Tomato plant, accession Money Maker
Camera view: bottom (45 deg); turntable rotation: 330 degrees
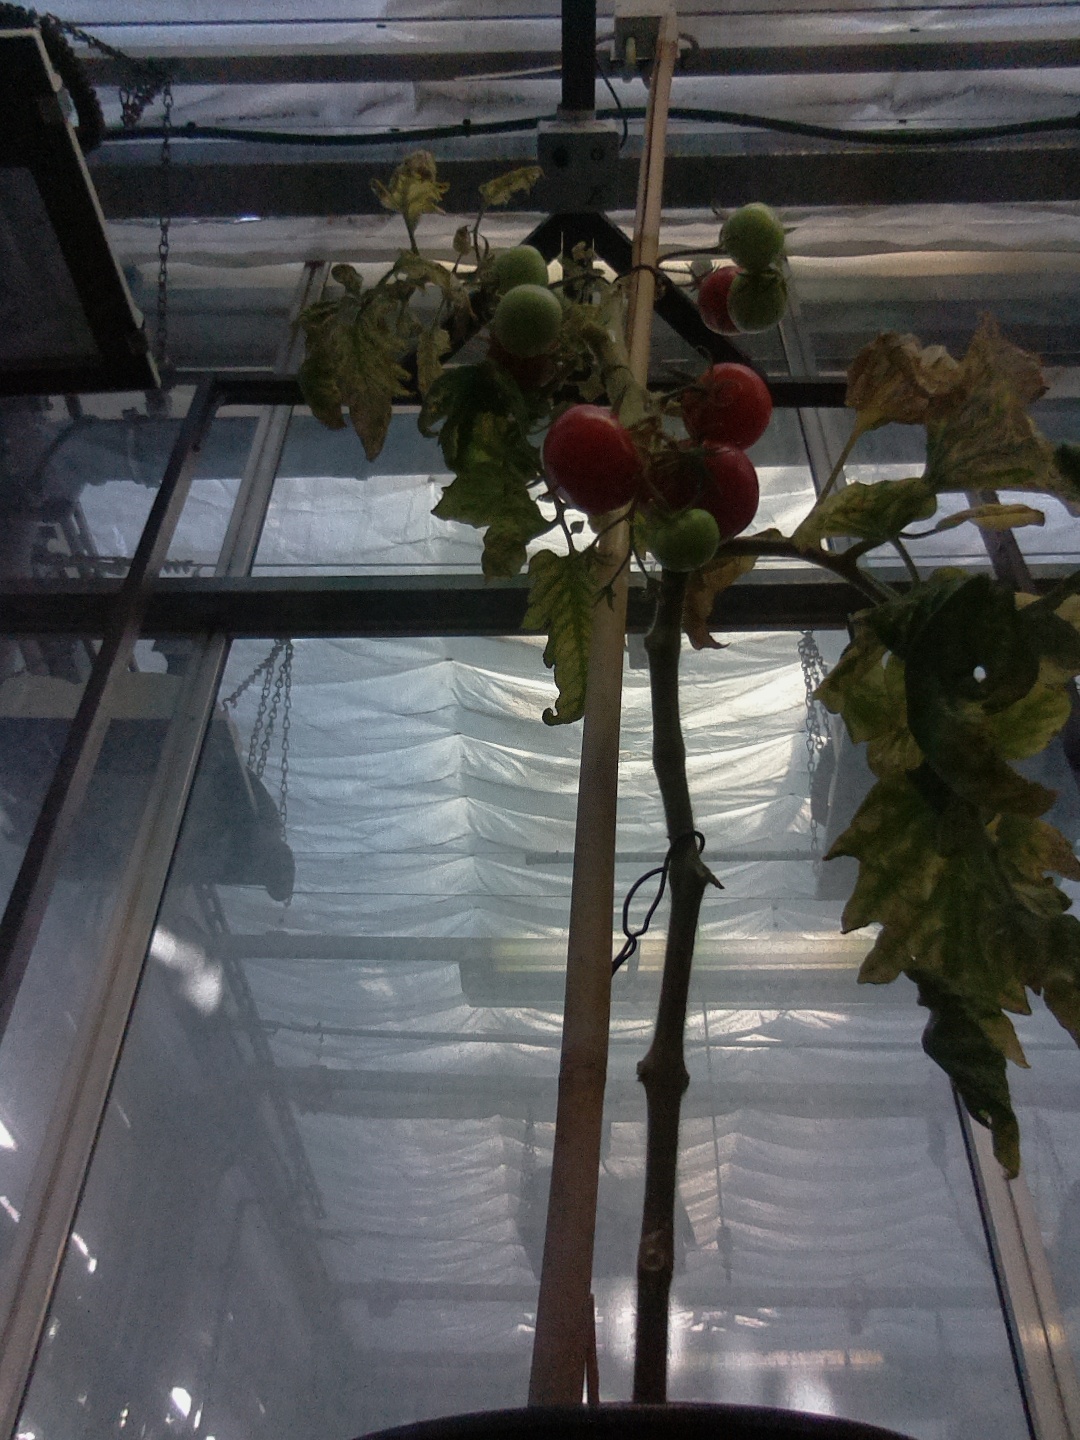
BBCH growth stage 85: 50%-60% of fruits show typical fully ripe color